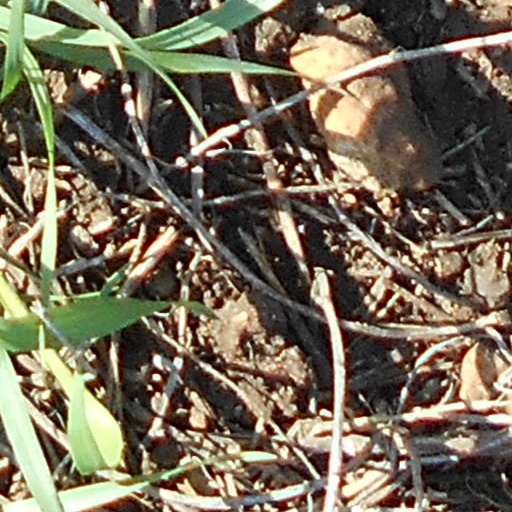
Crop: wheat